Echinodon

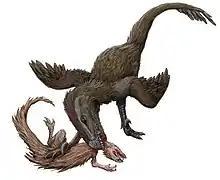
"Echinodon" being attacked by a "Nuthetes", hypothetically restored as a dromaeosaur

According to the resolution of the 2012 analysis conducted by Sereno, "Echinodon" and the other Laurasian heterodontosaurids were excluded from the clade of Gondwanan heterodontosaurids. "Echinodon", "Fruitadens", "Tianyulong" and the undescribed Kayenta heterodontosaurid all bear low-crowned teeth unlike the Gondwanan forms, as well as a lobular and a prominent anterior groove leading to a foramen on the lateral surface of the dentary. All but the Kayenta heterodontosaurid are also significantly younger than the remaining heterodontosaurids, and the presence of the three united in a clade excluding other taxa implied an unknown lineage of heterodontosaurids that lasts 50 million years through the Jurassic. Missing data for this ghost lineage may be due to the exceptionally small size of the group.